Tim Allen

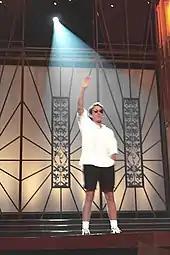
Allen at the 45th Emmy Awards, 1994

In 1995, Allen provided the voice of Buzz Lightyear in the Disney/Pixar blockbuster "Toy Story". In 1997, he starred in the family comedy "Jungle 2 Jungle" from Disney. In 1999, he returned to voice Buzz Lightyear in "Toy Story 2", which was a financial and critical hit. That same year, he starred in the sci-fi parody "Galaxy Quest" alongside Sigourney Weaver, Alan Rickman, and Sam Rockwell. In 2002, he reprised his role as Scott Calvin in "The Santa Clause 2". Two years later, he starred as Luther Krank in "Christmas with the Kranks". In 2006, "Zoom" was released, starring Allen as Jack Shepard. The same year, he also starred in "The Shaggy Dog" and "The Santa Clause 3". The year 2008 marked his first dramatic turn with a supporting role as an aging action film star in David Mamet's "Redbelt".